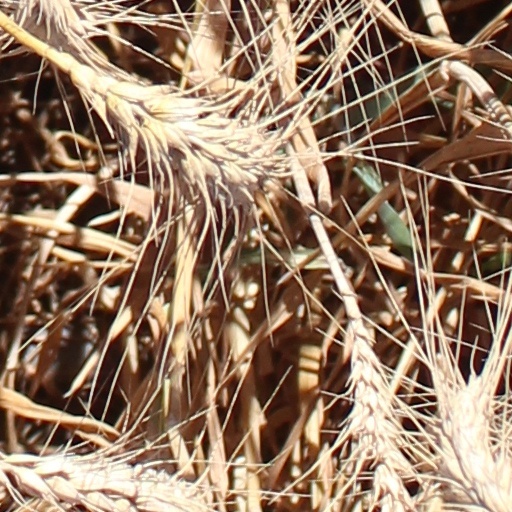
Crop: wheat